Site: brandenburg
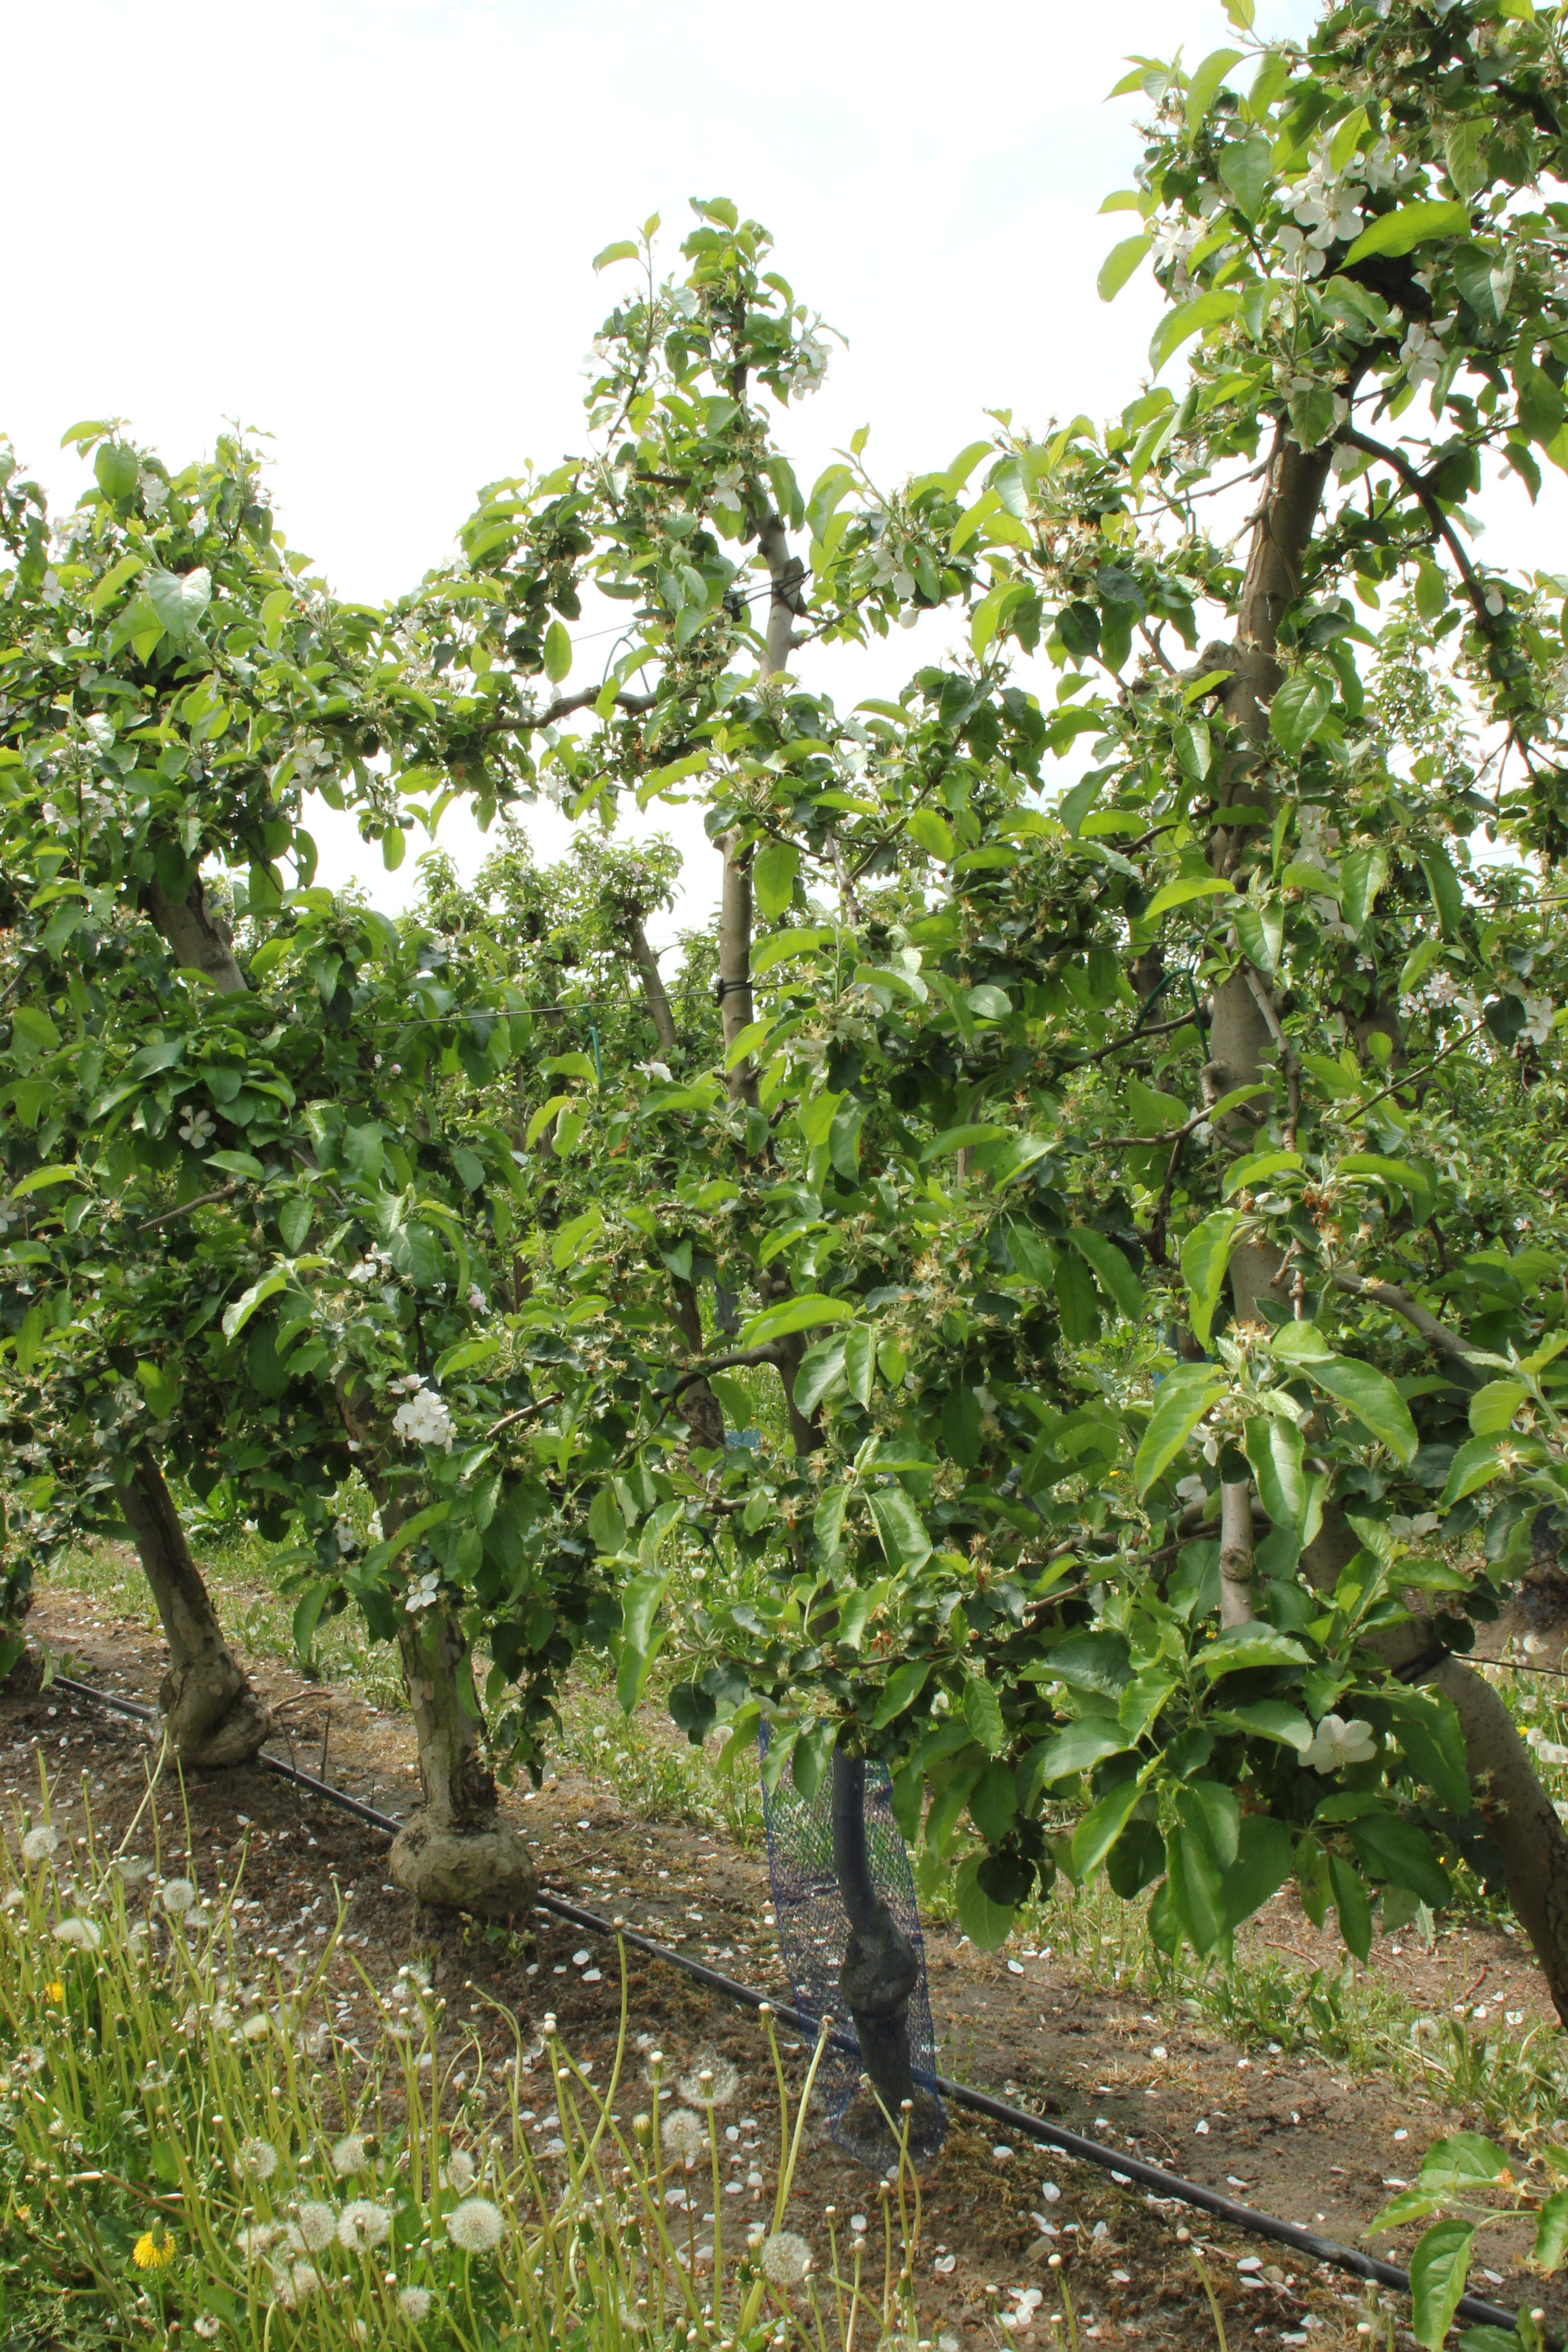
Growth stage (BBCH 67): Flowering